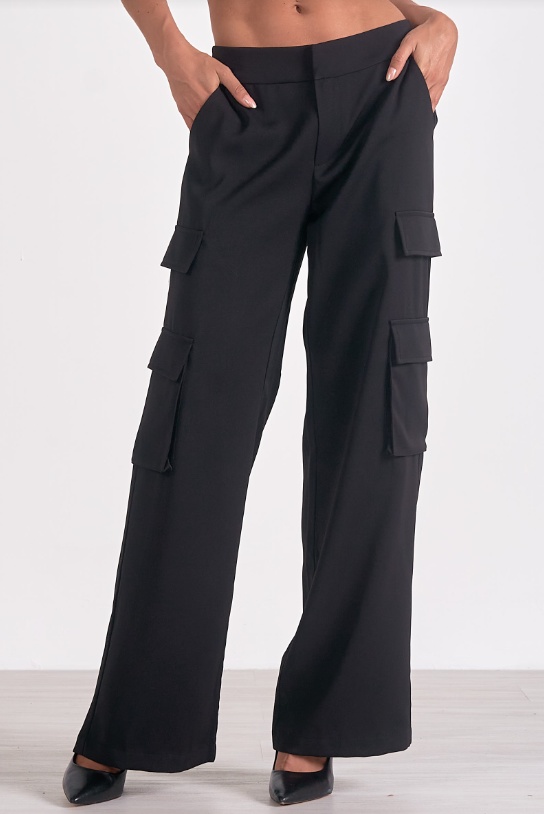
Cargo Trouser Pants
These Cargo Trouser Pants offer a practical and stylish solution for your everyday wardrobe. Featuring multiple pockets for convenient storage, these pants are perfect for busy days on the go. The durable and comfortable fabric ensures long-lasting wear, making these pants a reliable choice for any occasion. Upgrade your wardrobe with these versatile Cargo Trouser Pants.
Brand: HQ - Elan
Category: Apparel & Accessories > Clothing > Pants > Cargo Pants